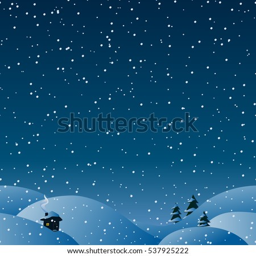
seamless winter horizontal background for your christmas design .